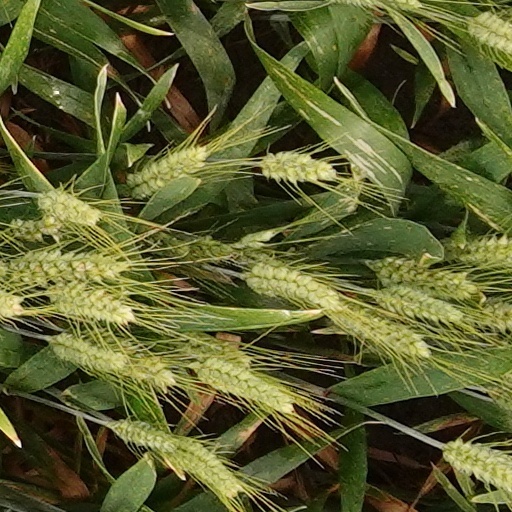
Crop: wheat